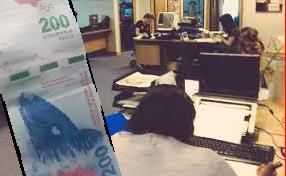
Denominación: 200